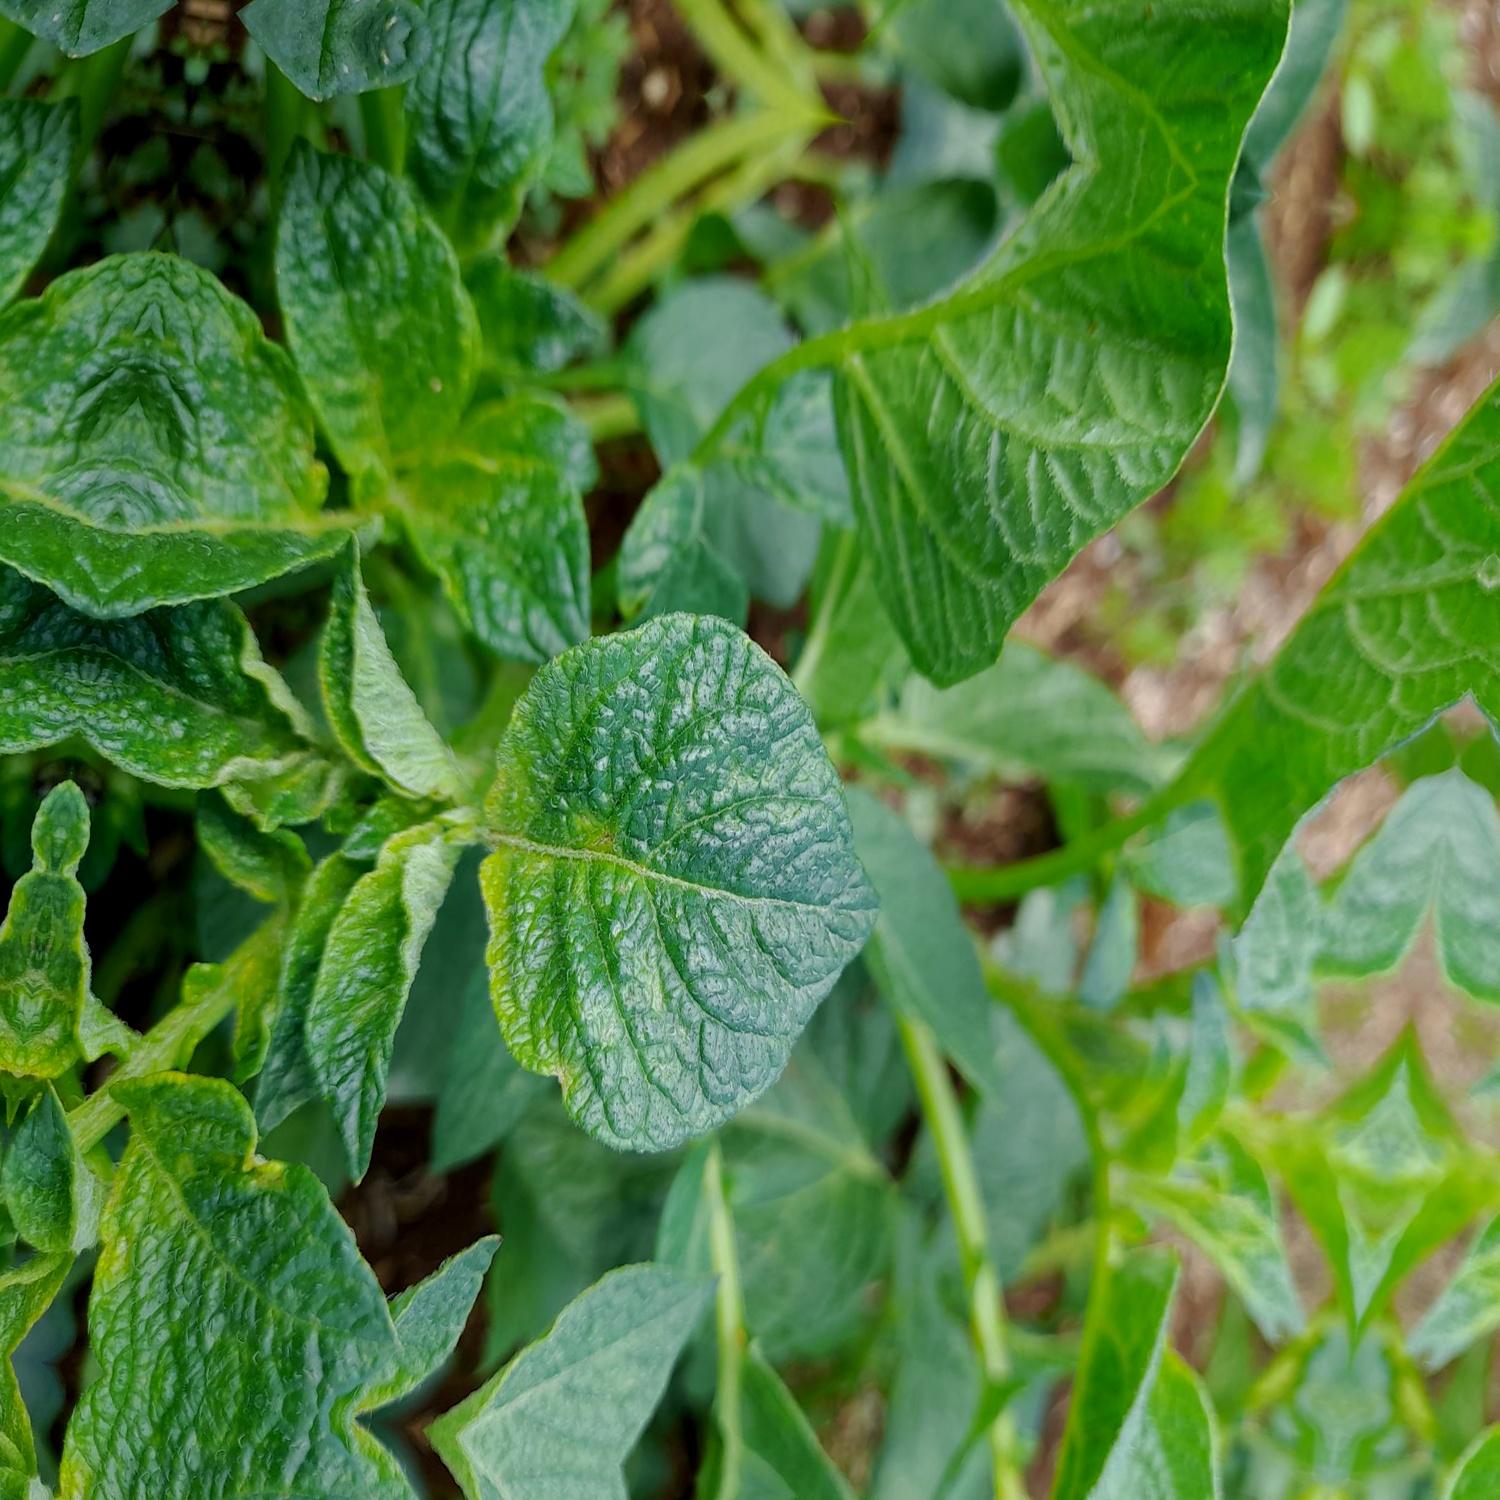
Etiqueta: Virus